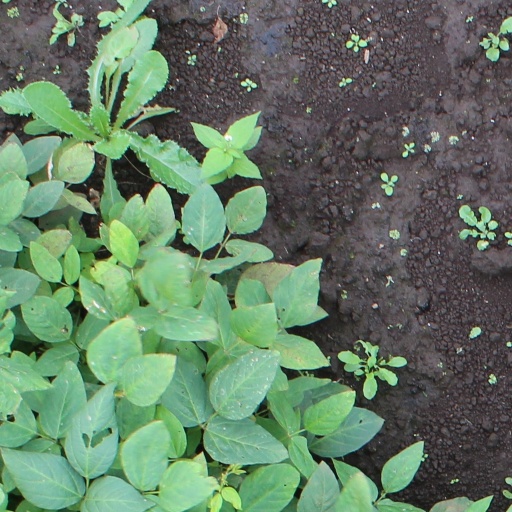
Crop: soybean